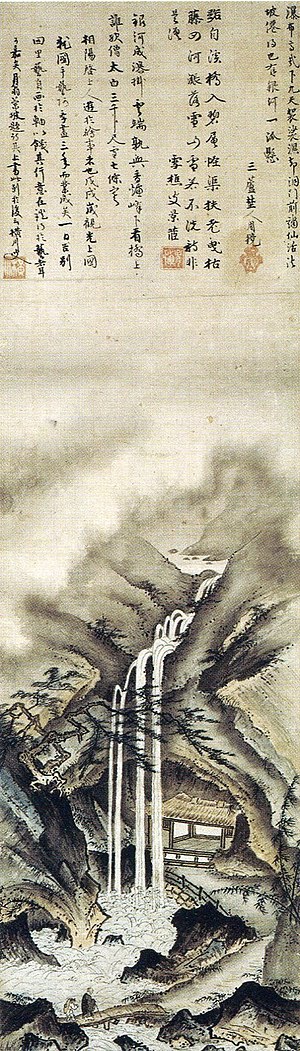
Maleriets historie / Maleriet i Østen / Østasiatisk maleri / Kinesisk maleri
Vandfald, af Shingei (1431–1485) fra Muromachi-perioden
Maleriets historie går tilbage til værker af forhistoriske mennesker og spænder næsten uden afbrydelse over alle kulturer fra antikken. Over kontinenter og årtusinder er maleriets historie en vedvarende strøm af kreativitet, der fortsætter ind i det 21.århundrede. Indtil begyndelsen af 1900-tallet var det overvejende repræsentative, religiøse og klassiske motiver, senere med mere vægt på abstrakte og konceptuelle ideer.